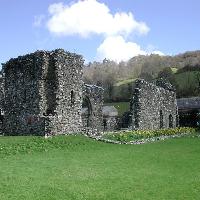
Weather: sun or clear